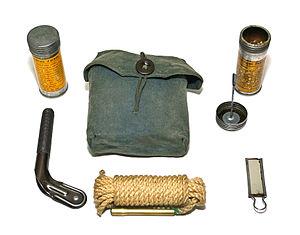
Armée suisse, sachet de nettoyage pour fusil
Le mousqueton suisse 1931 est une arme militaire à répétition qui fonctionne selon le principe de fonctionnement de la culasse à mouvement rectiligne du Fusil Schmidt-Rubin Modèle 1889, mais repensé par Adolf Furrer sous la dénomination: système W+F, culasse Furrer.
Le mousqueton à lunette 1955 ou Zielfernrohr Karbiner 55 est une arme militaire à répétition pour tireur d’élite. La culasse à mouvement rectiligne reprend le principe du système W+F, culasse Furrer du mousqueton 1931 avec un verrouillage amélioré.
Le mousqueton 1911 est une arme militaire utilisée par l'armée suisse et qui reprend le principe de fonctionnement de la culasse à mouvement rectiligne du fusil Schmidt-Rubin Modèle 1889. Il tire la munition 7,5 mm GP11. Produit dès 1913, les derniers exemplaires furent assemblés fin 1936.